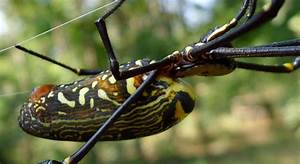
Label: spider